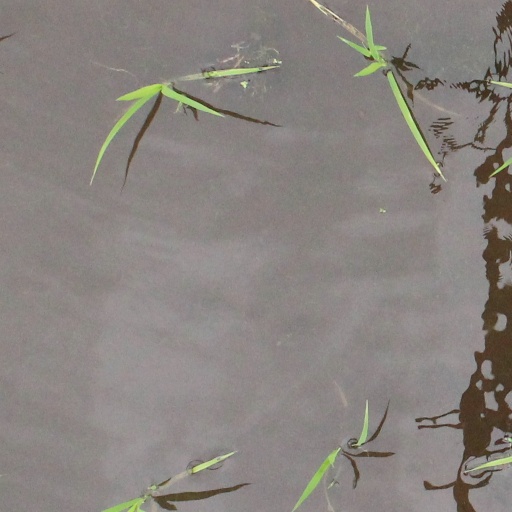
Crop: rice